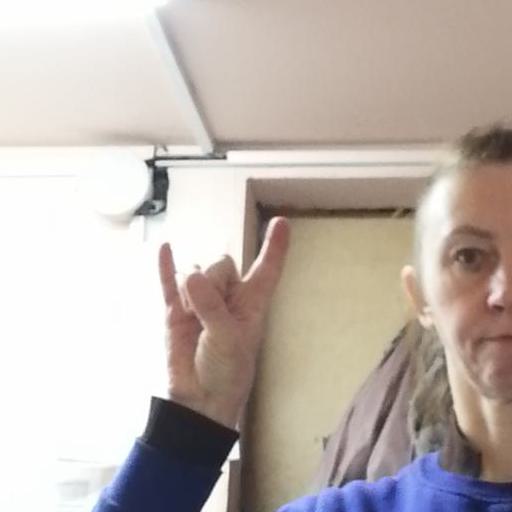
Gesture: rock